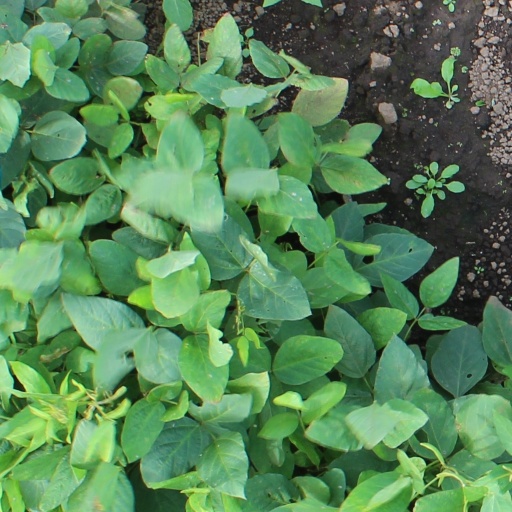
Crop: soybean